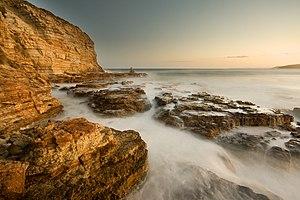
Clifton Beach. Commune de South Arm, Tasmanie (Australie).